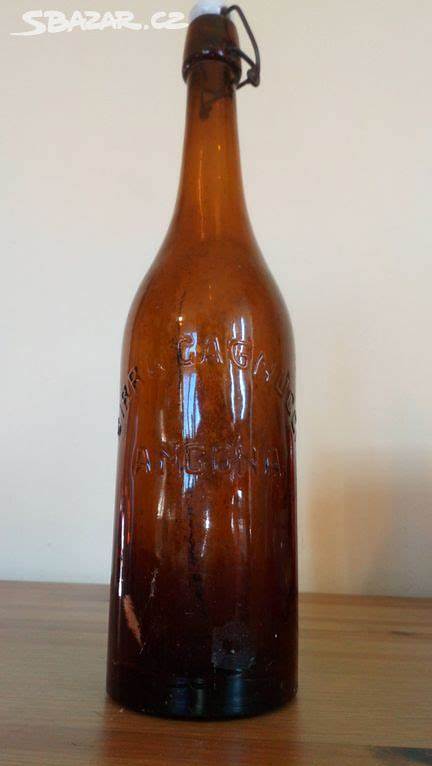
Waste category: glass